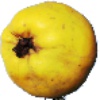
Label: Quince 1